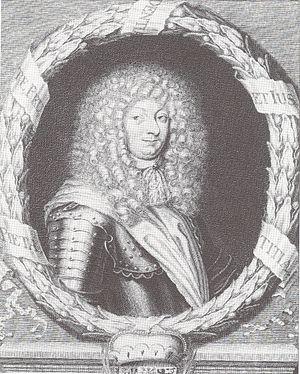
Frédéric Iᵉʳ, né le 15 juillet 1646 à Gotha et mort le 2 août 1691 à Friedrichswerth, est duc de Saxe-Gotha-Altenbourg de 1675 à sa mort.